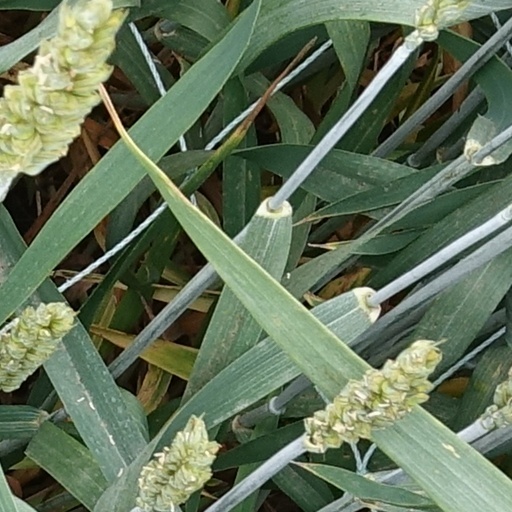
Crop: wheat